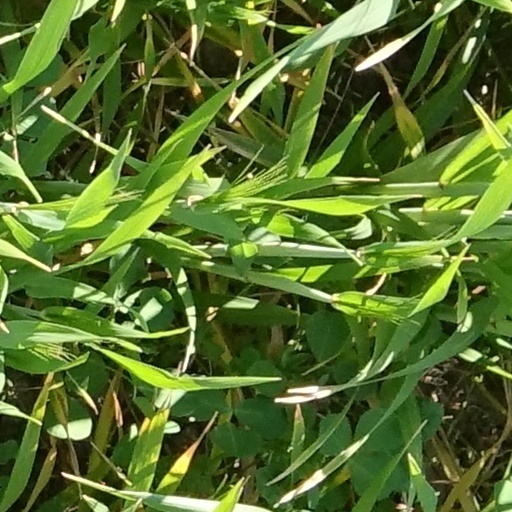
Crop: wheat